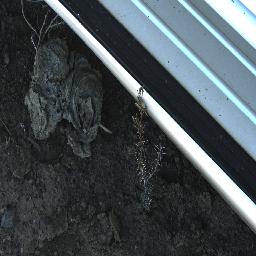
Label: prickly_acacia